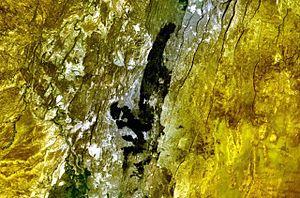
L'Hertali est un système de fissures volcaniques d'Éthiopie.